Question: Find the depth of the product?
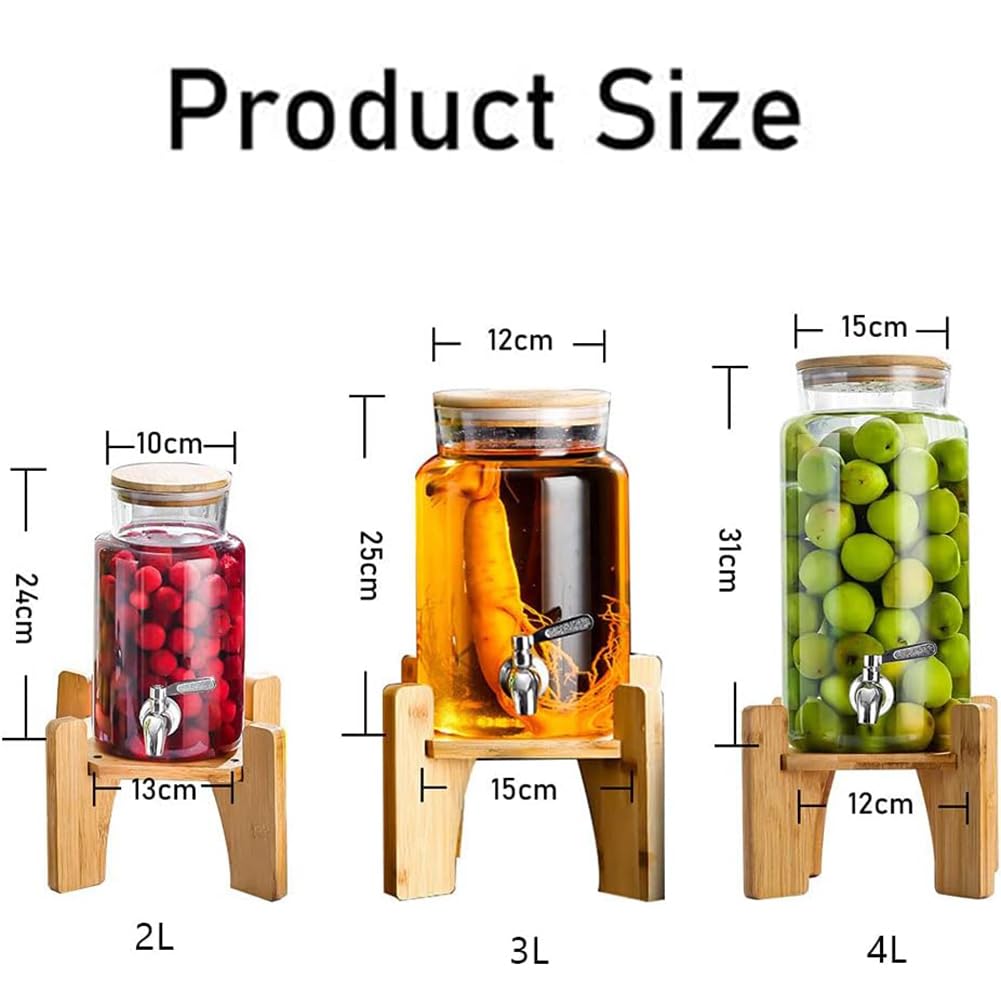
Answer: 15.0 centimetre